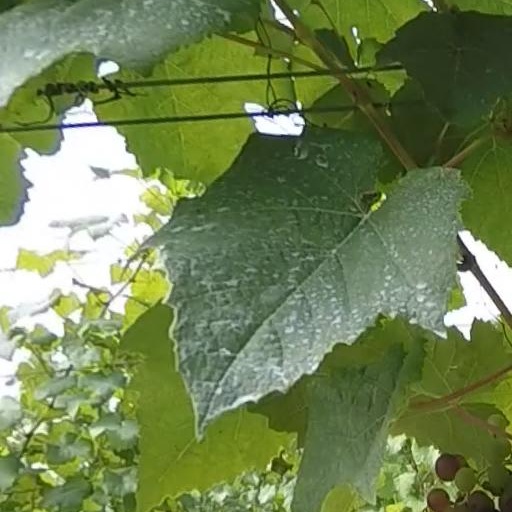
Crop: grape